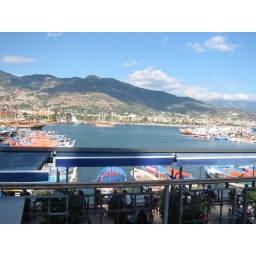
Lots of pretty wooden boats in Alanya.